Bonnie and Clyde Italian Style

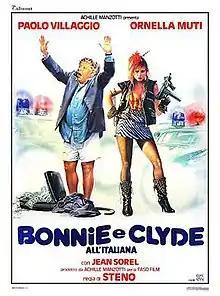
Italian theatrical release poster

Bonnie and Clyde Italian Style, is a 1983 Italian comedy film directed by Steno.